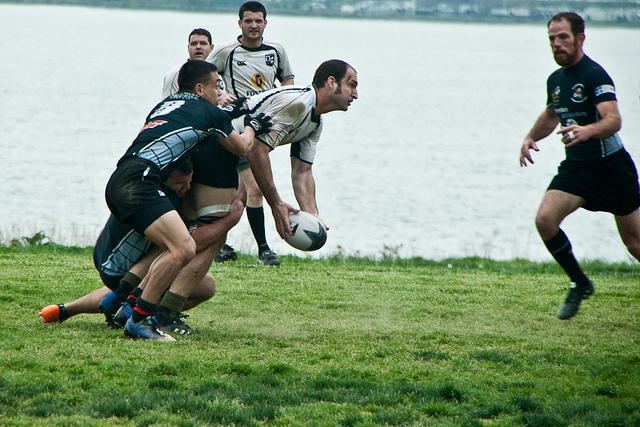
các cầu thủ bóng bầu dục áo đen đang giữ chân cầu thủ áo trắng